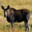
Label: deer